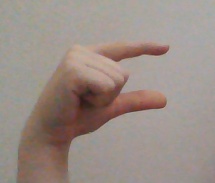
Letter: dal